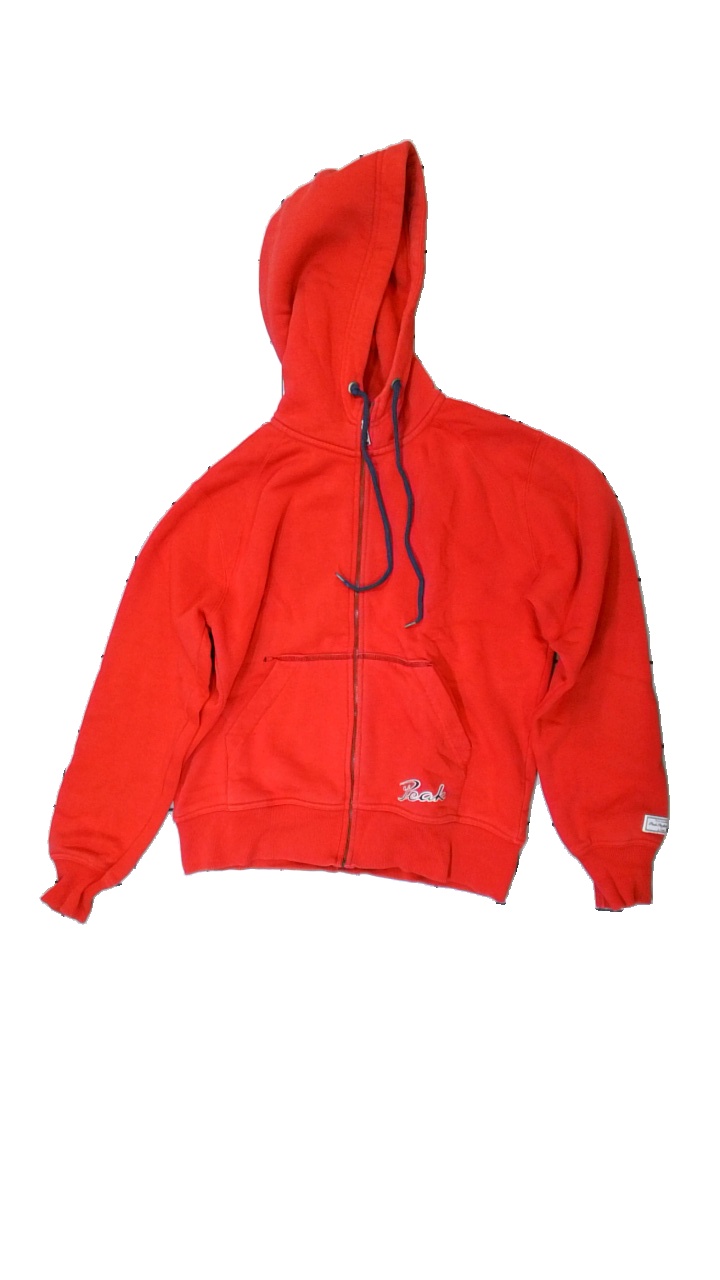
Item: Hoodie (Unisex)
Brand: Peak Performance
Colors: Red, Blue
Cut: Regular
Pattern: Logo print
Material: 84% cotton, 16% polyester
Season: All
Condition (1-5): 3
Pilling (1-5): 3
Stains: Minor
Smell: Minor
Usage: Export
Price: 50-100